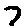
Label: 7